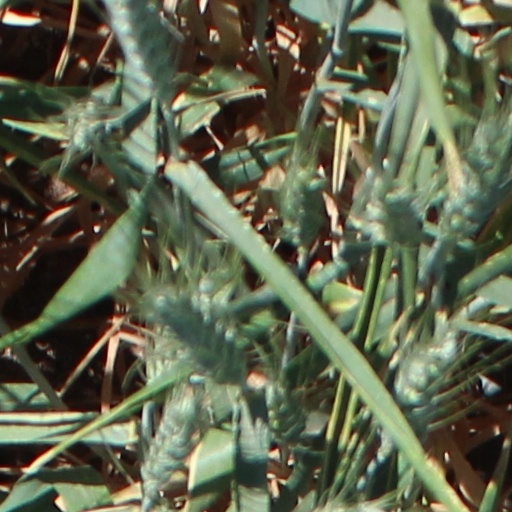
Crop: wheat